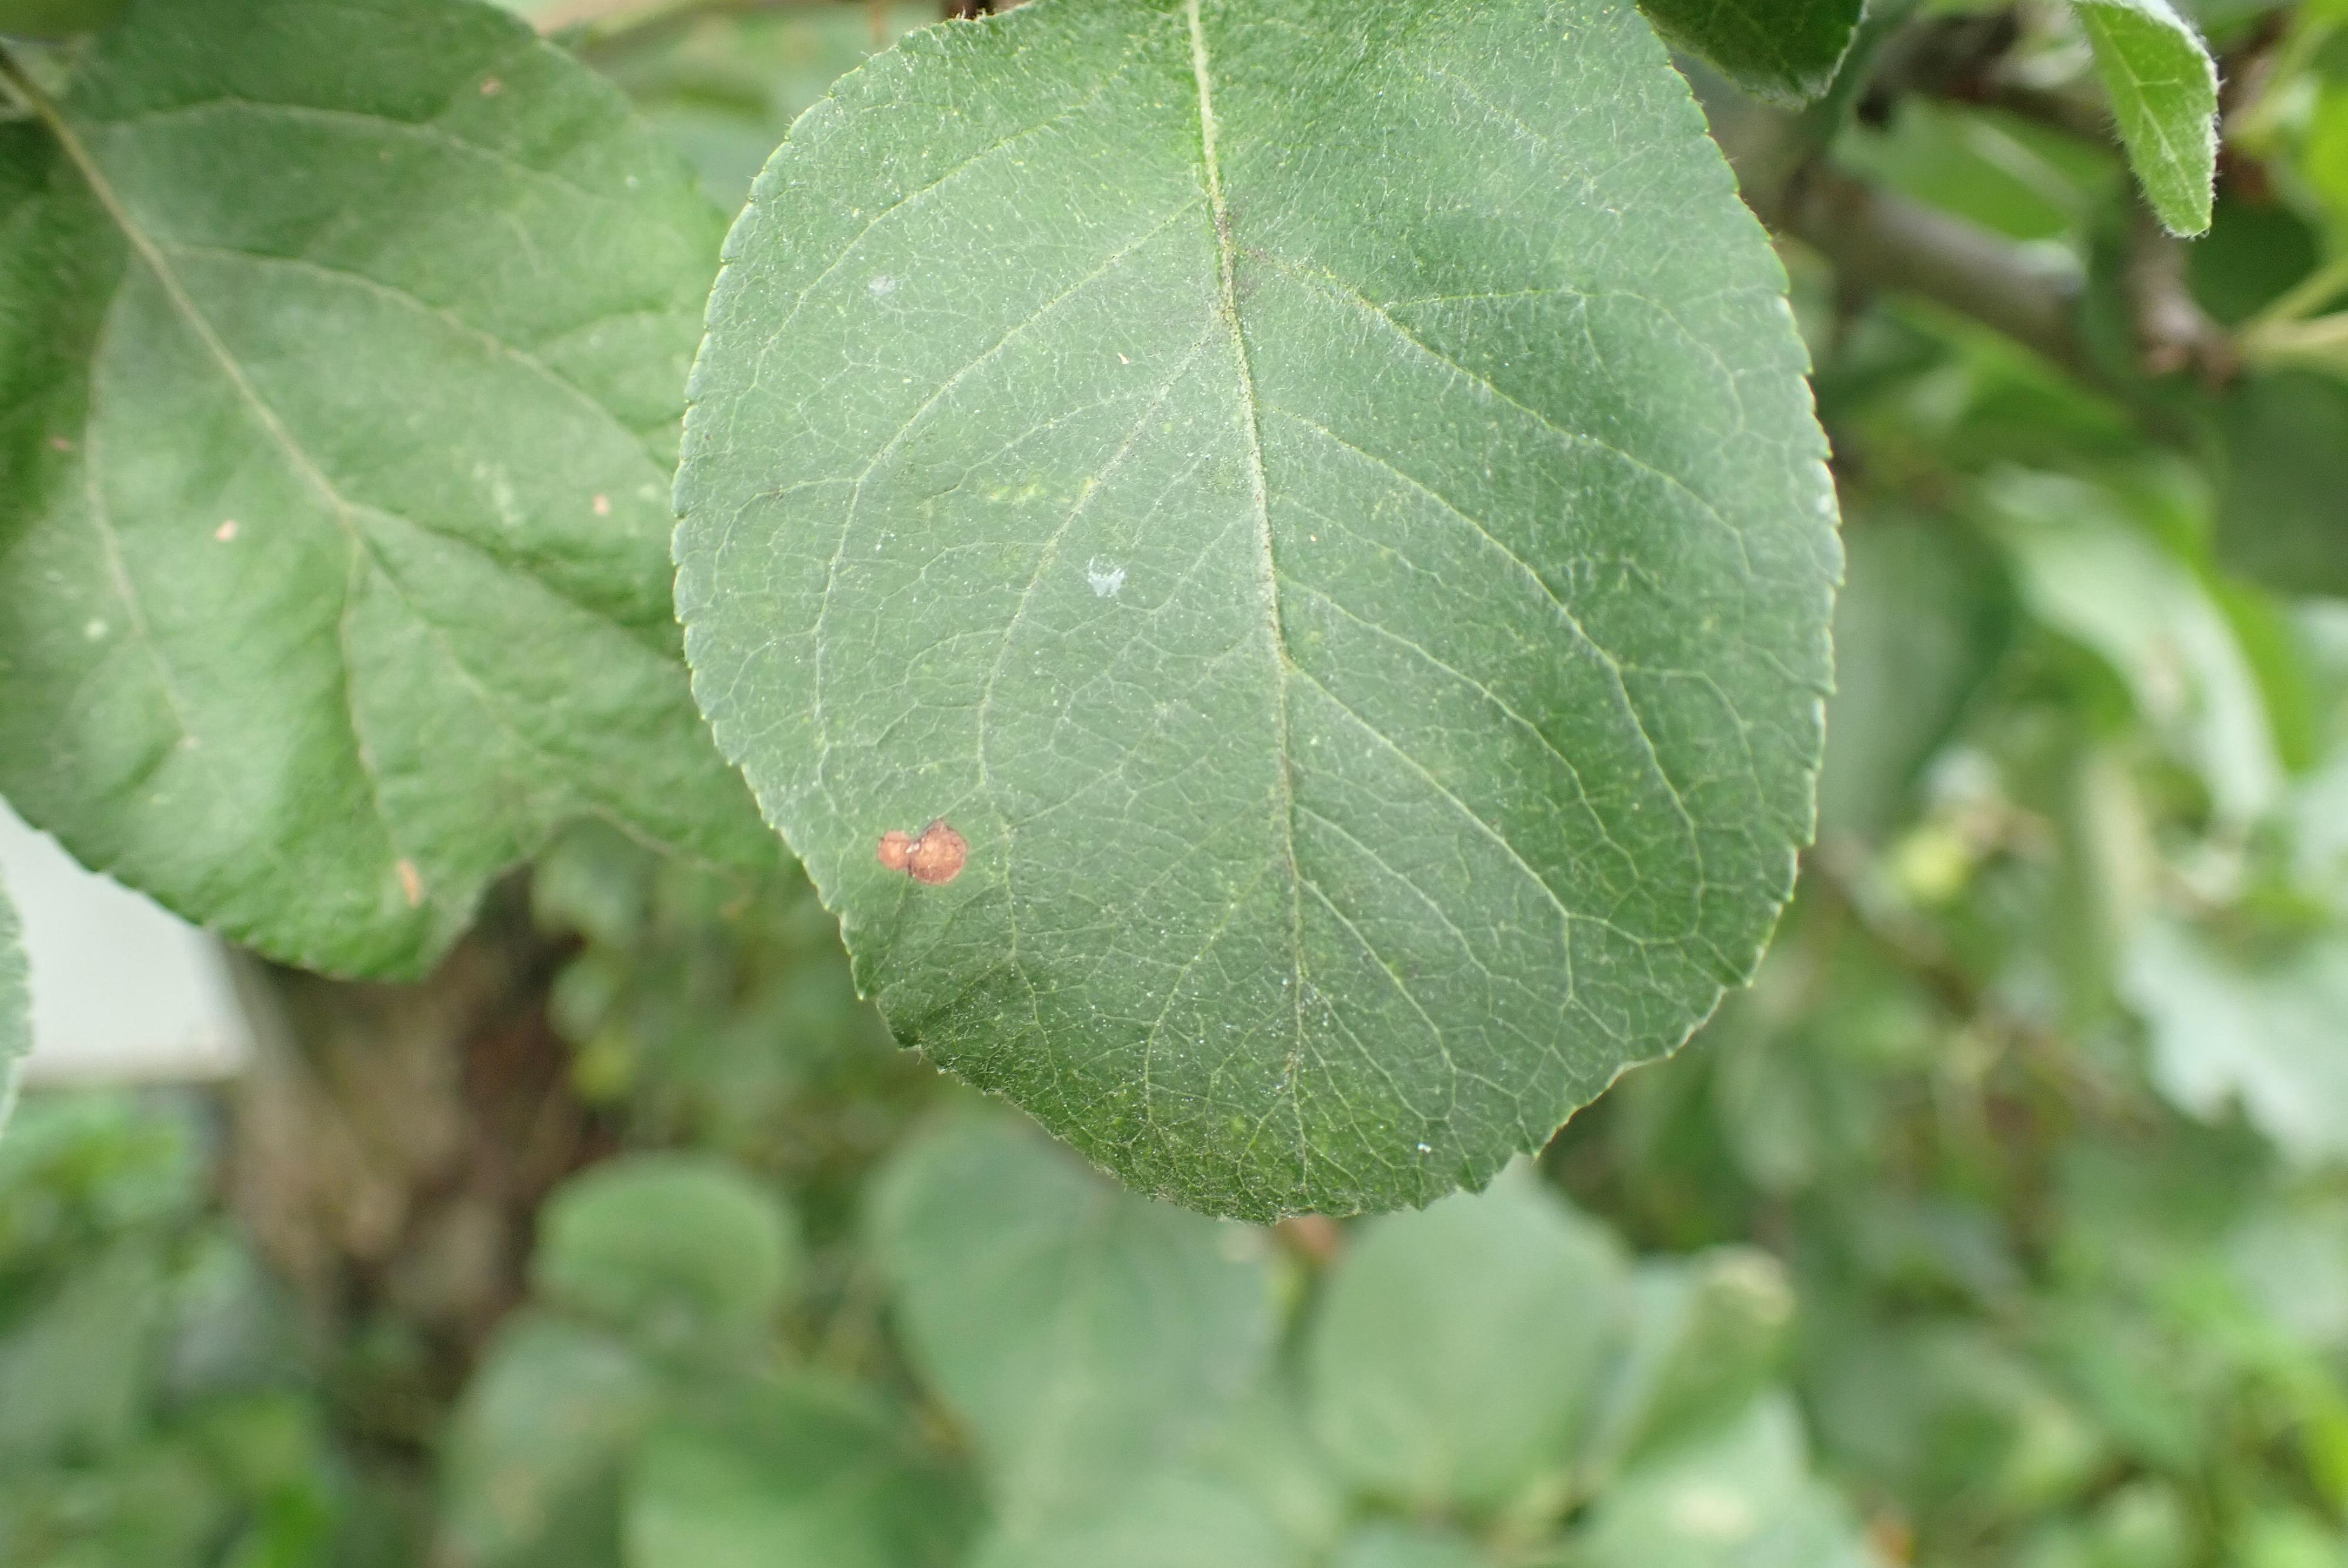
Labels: frog_eye_leaf_spot